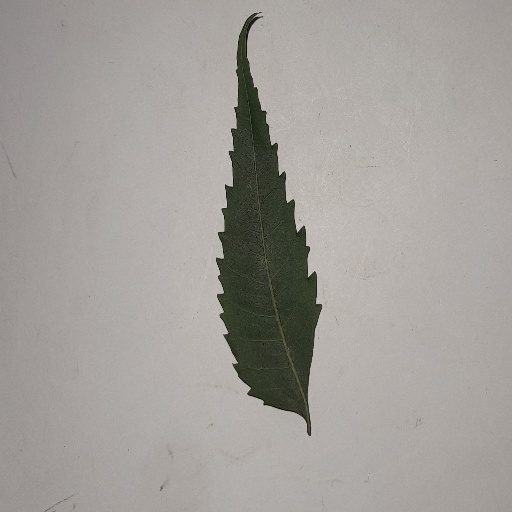
Species: Neem
Leaf condition: Healthy Leaf